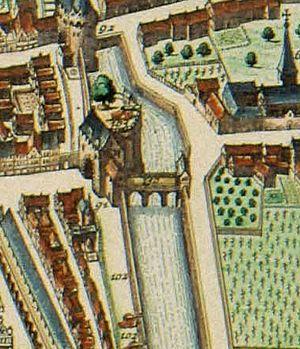
Porte Saint-Léonard
Les portes de ville de Liège sont les portes aménagées dans l'enceinte de Notger au XIᵉ siècle et la seconde enceinte de Liège du XIIIᵉ siècle. Elles ont toutes été démolies et, au XIXᵉ siècle, seule subsiste la porte des Bégards.
Le parc Saint-Léonard est une esplanade et un parc de la ville de Liège situés dans le quartier du centre entre la rue Féronstrée et la rue Saint-Léonard.